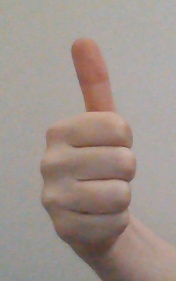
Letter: aleff